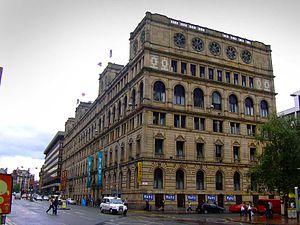
Britannia Hotels est une chaîne d'hôtels britannique exploitant 51 établissements au Royaume-Uni.